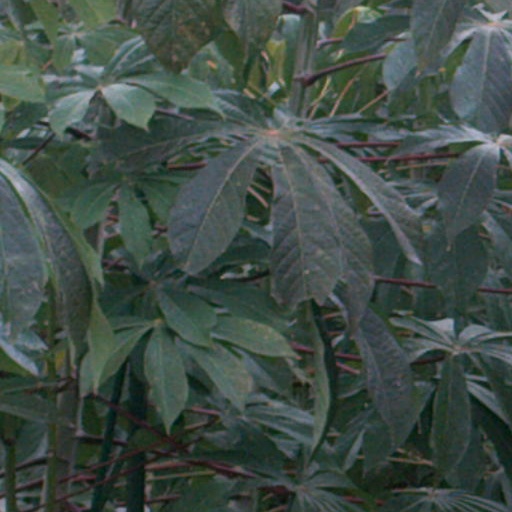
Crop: cassava